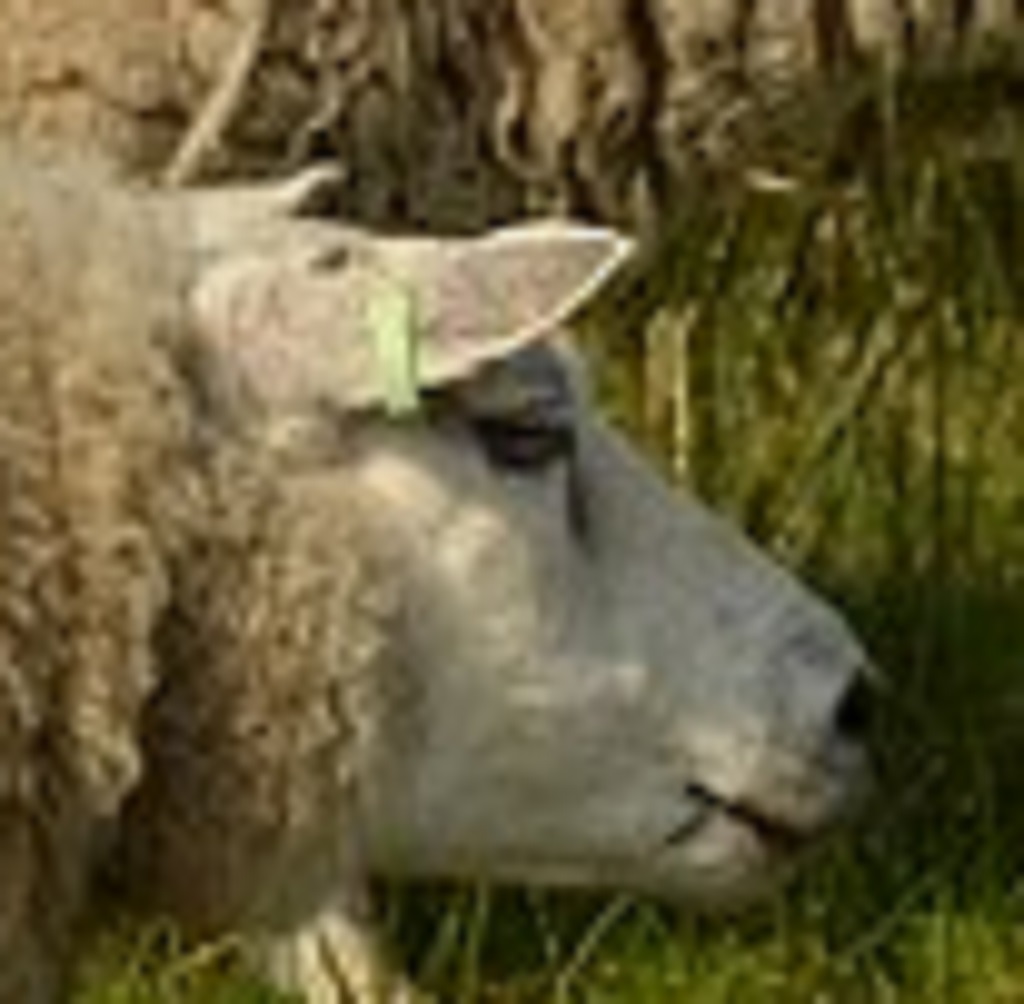
Label: no pain